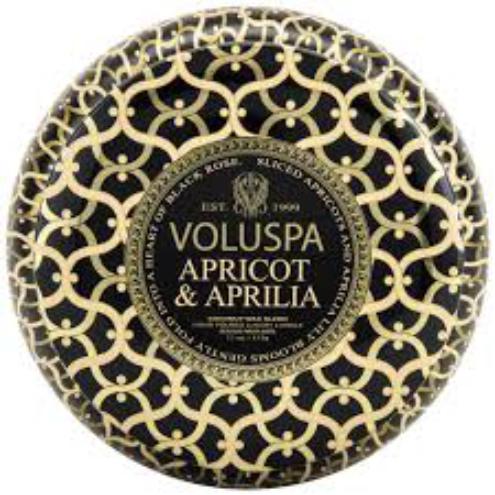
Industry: Necessities